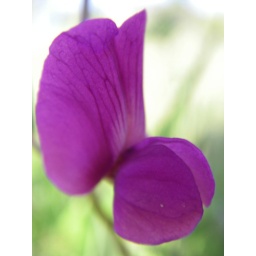
Teeny tiny flower in the grass